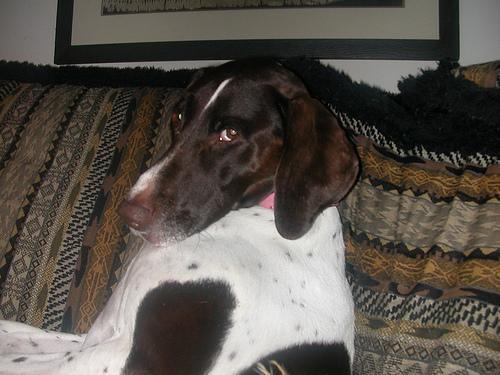
German_short-haired_pointer